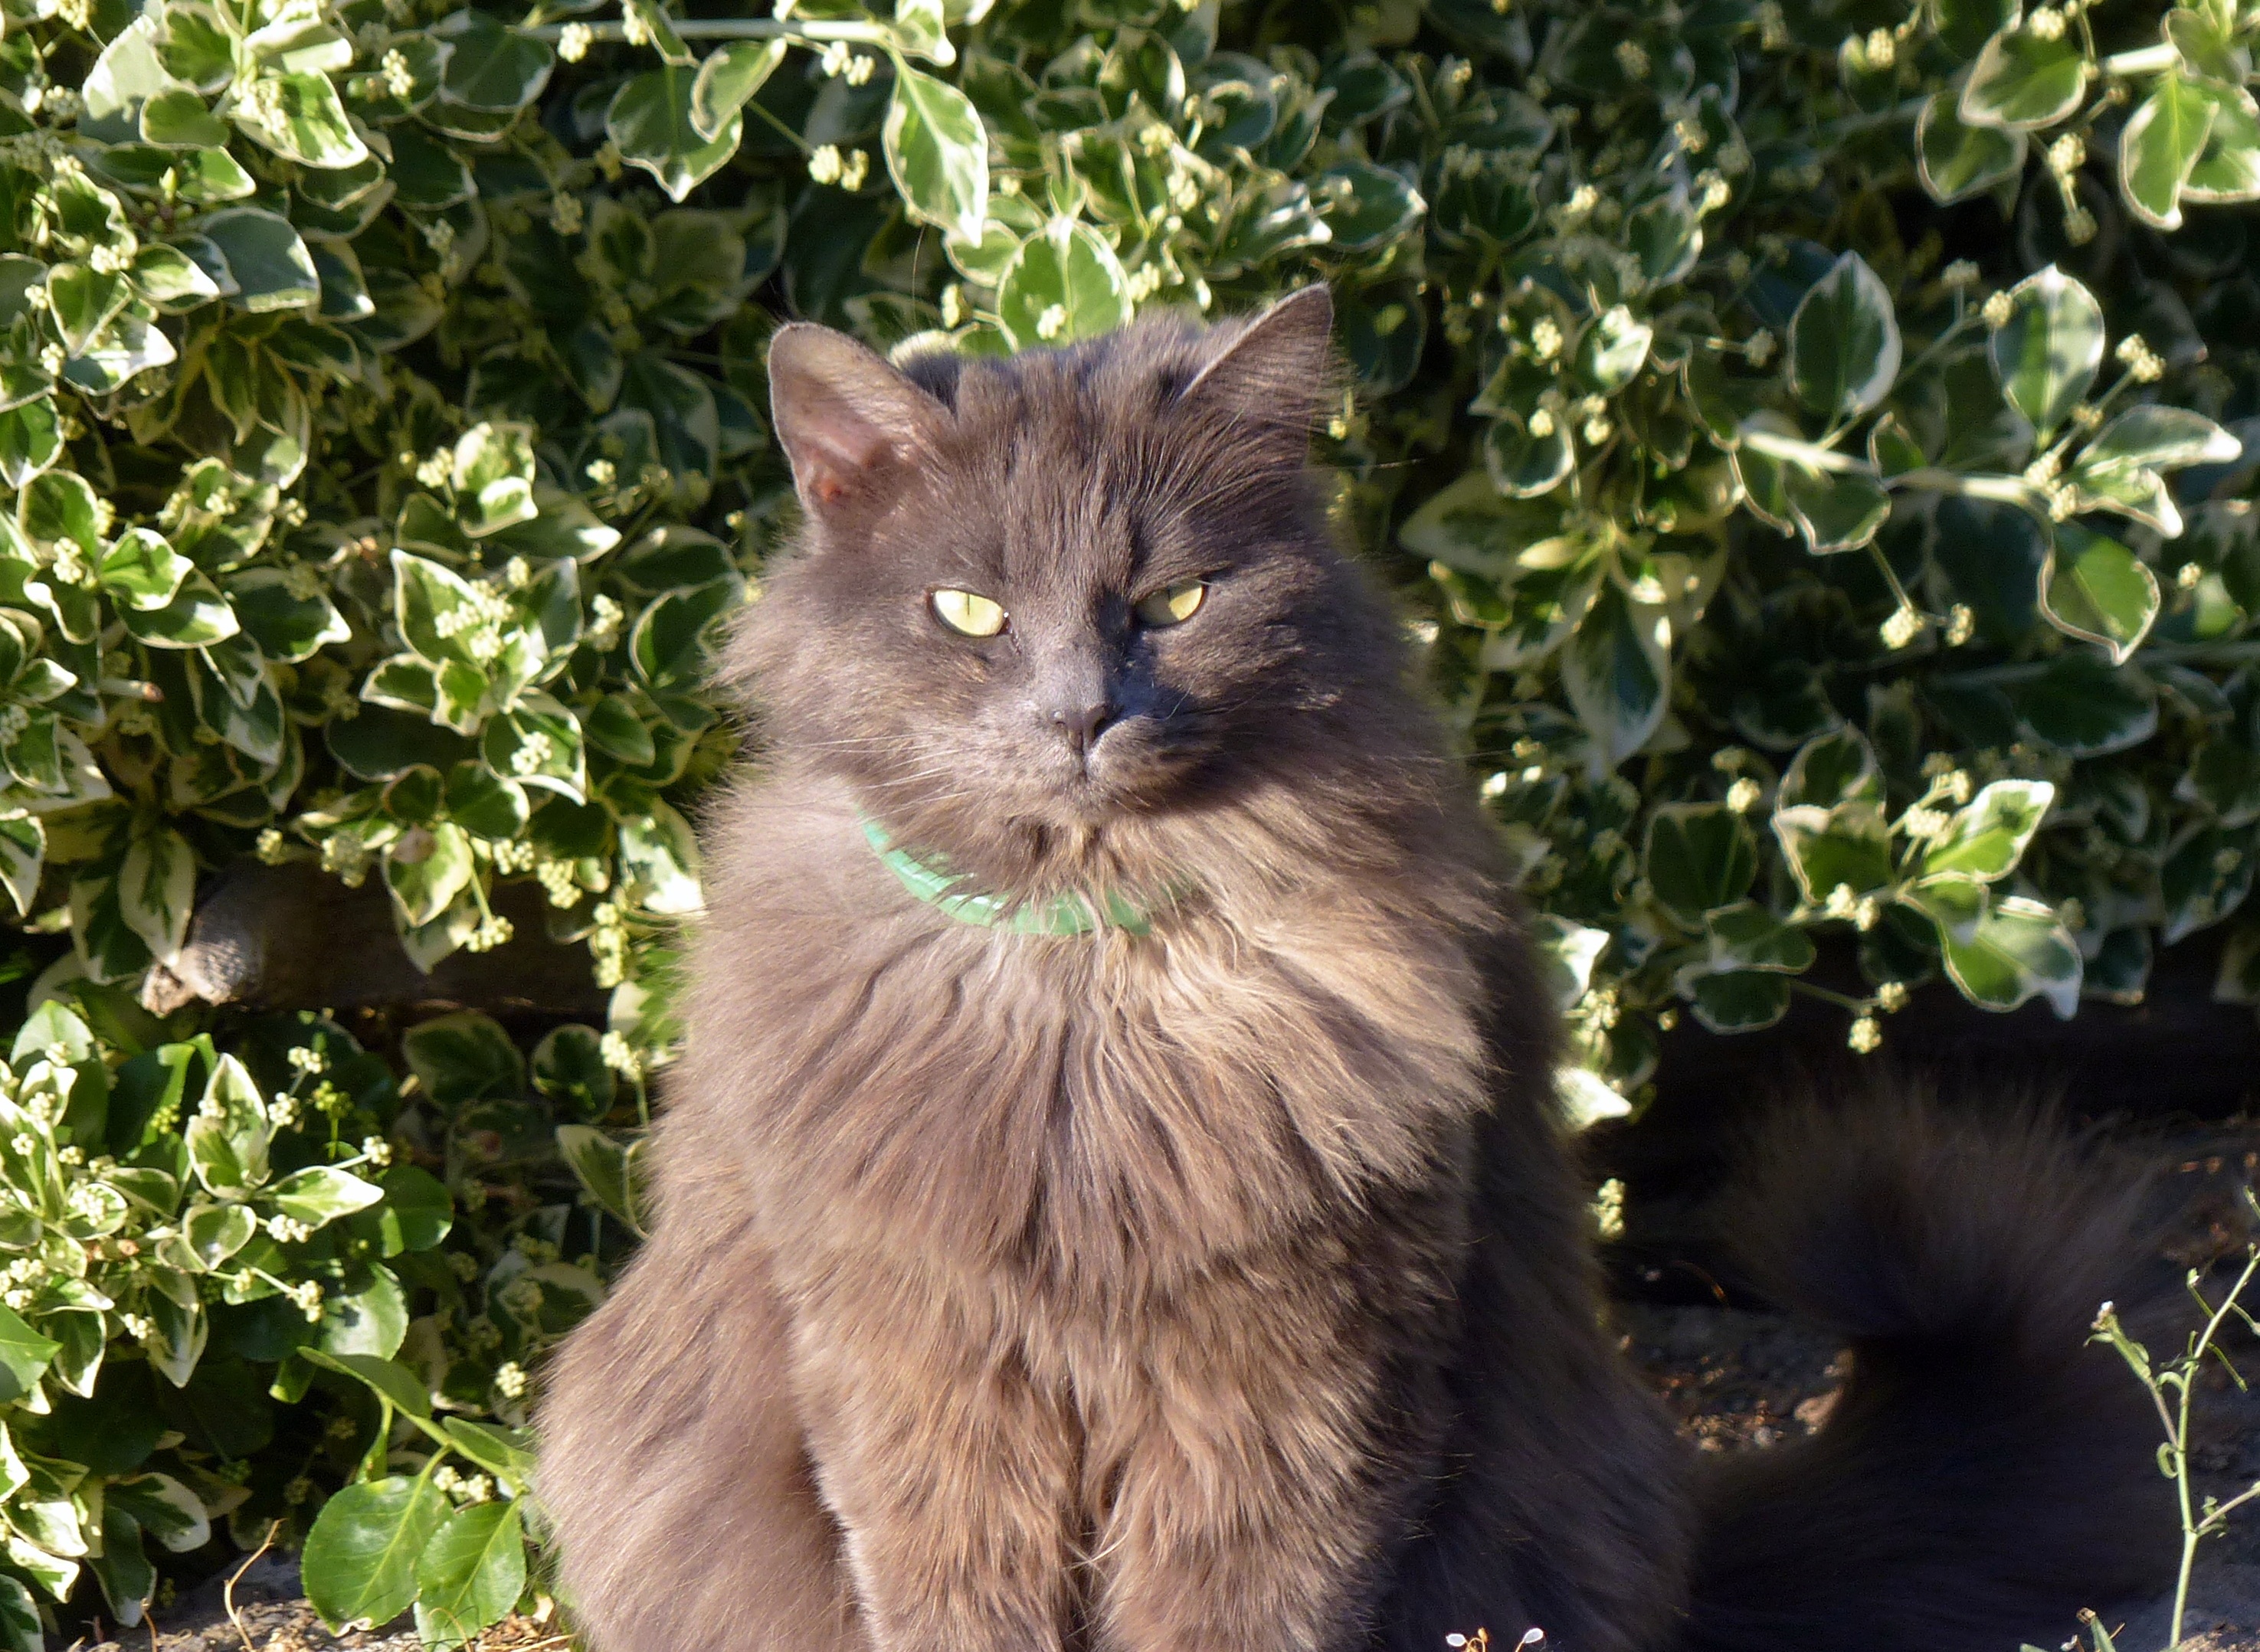
animal, pet, cat, feline, mammal, fauna, whiskers, vertebrate, domestic, adorable, maine coon, long haired, norwegian forest cat, wild cat, small to medium sized cats, cat like mammal, nebelung, domestic short haired cat, domestic long haired cat